Luxury car

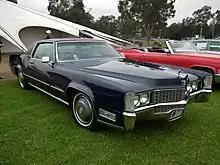
1969 Cadillac Fleetwood Eldorado coupe

The luxury car phenomenon began at the start of the automobile industry when the wealthy frequently invested in manufacturing such models to gain social prestige. Emphasis was also placed on custom-built coachwork. The 1920s and 1930s were the apogee of production of these very large luxury automobiles from many manufacturers. The significant North American manufacturers from 1910 until 1940 included Auburn, Buick, Cadillac, Chrysler, Continental, Cord, Daniels, DeSoto, Duesenberg, Franklin, Imperial, LaFayette, LaSalle, Lincoln, Marmon, Packard, Peerless, Pierce Arrow, Ruxton, Stearns-Knight, and Stutz. The Great Depression put many luxury car manufacturers out of business.